Audi

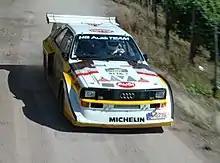
Audi Quattro S1 driven at the 2007 Rallye Deutschland

In 1980, Audi released the Quattro, a four-wheel drive (4WD) turbocharged car that went on to win rallies and races worldwide. It is considered one of the most significant rally cars of all time, because it was one of the first to take advantage of the then-recently changed rules which allowed the use of four-wheel drive in competition racing. Many critics doubted the viability of four-wheel drive racers, thinking them to be too heavy and complex, yet the Quattro was to become a successful car. It led its first rally before going off the road, however, the rally world had been served notice 4WD was the future. The Quattro went on to achieve much success in the World Rally Championship. It won the 1983 (Hannu Mikkola) and the 1984 (Stig Blomqvist) drivers' titles, and brought Audi the manufacturers' title in 1982 and 1984.